Operation Anaconda

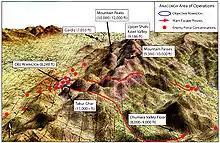
A strategic map of operations by U.S. forces in the Shah-i-Kot Valley during the operation

At 05:00, the assault troops of TF Rakkasan boarded their CH-47 Chinook transport helicopters at Bagram Air Base and flew south towards the Shah-i-Kot Valley. The weather was cold and cloudy, and the soldiers bundled up in cold weather gear to keep warm. The six Chinooks carrying the Rakkasans were accompanied by two UH-60 Blackhawk helicopters and several AH-64 Apaches. The aircraft ran into significant troubles during the flight caused by foggy weather, and somehow the Chinooks passed the valley entrance significantly ahead of the Apaches, forcing the Rakkasans to drop off on "hot" landing zones (meaning that the insurgents were nearby and able to engage them immediately as they dropped off). The six Chinooks spread out and headed for their respective landing zones. As the security team rushed to secure the landing zones, the TF Rakkasan commander observed the valley with concern. He noticed that there were no signs of civilians in the towns below. No colors, no smoke, no animals, no hanging clothes – nothing to indicate people living there. It became clear that the civilians had been moved out and that there were only enemy combatants to be found there.